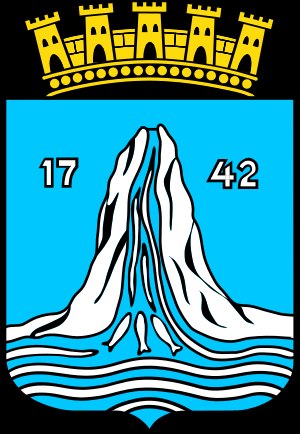
Kristiansund
Kristiansunds byvåben
Kristiansund er en by i Norge der fik status som købstad i 1742 af Christian 6., konge i Danmark-Norge. Kongen havde nogle år tidligere besøgt stedet på sin store rejse i Norge. Kristiansund ligger i Møre og Romsdal amt, og er specielt kendt for produktion af klipfisk. I dag er byen base for olie- og gasvirksomheden på Haltenbanken, den del af den norske kontinentalsokkel som ligger ud for Midt-Norge. Byen, som er venskabsby med Fredericia, har i dag ca. 23.000 indbyggere. Før 1742 hed stedet Lille-Fosen, og var ladested under den større købstad Trondhjem.